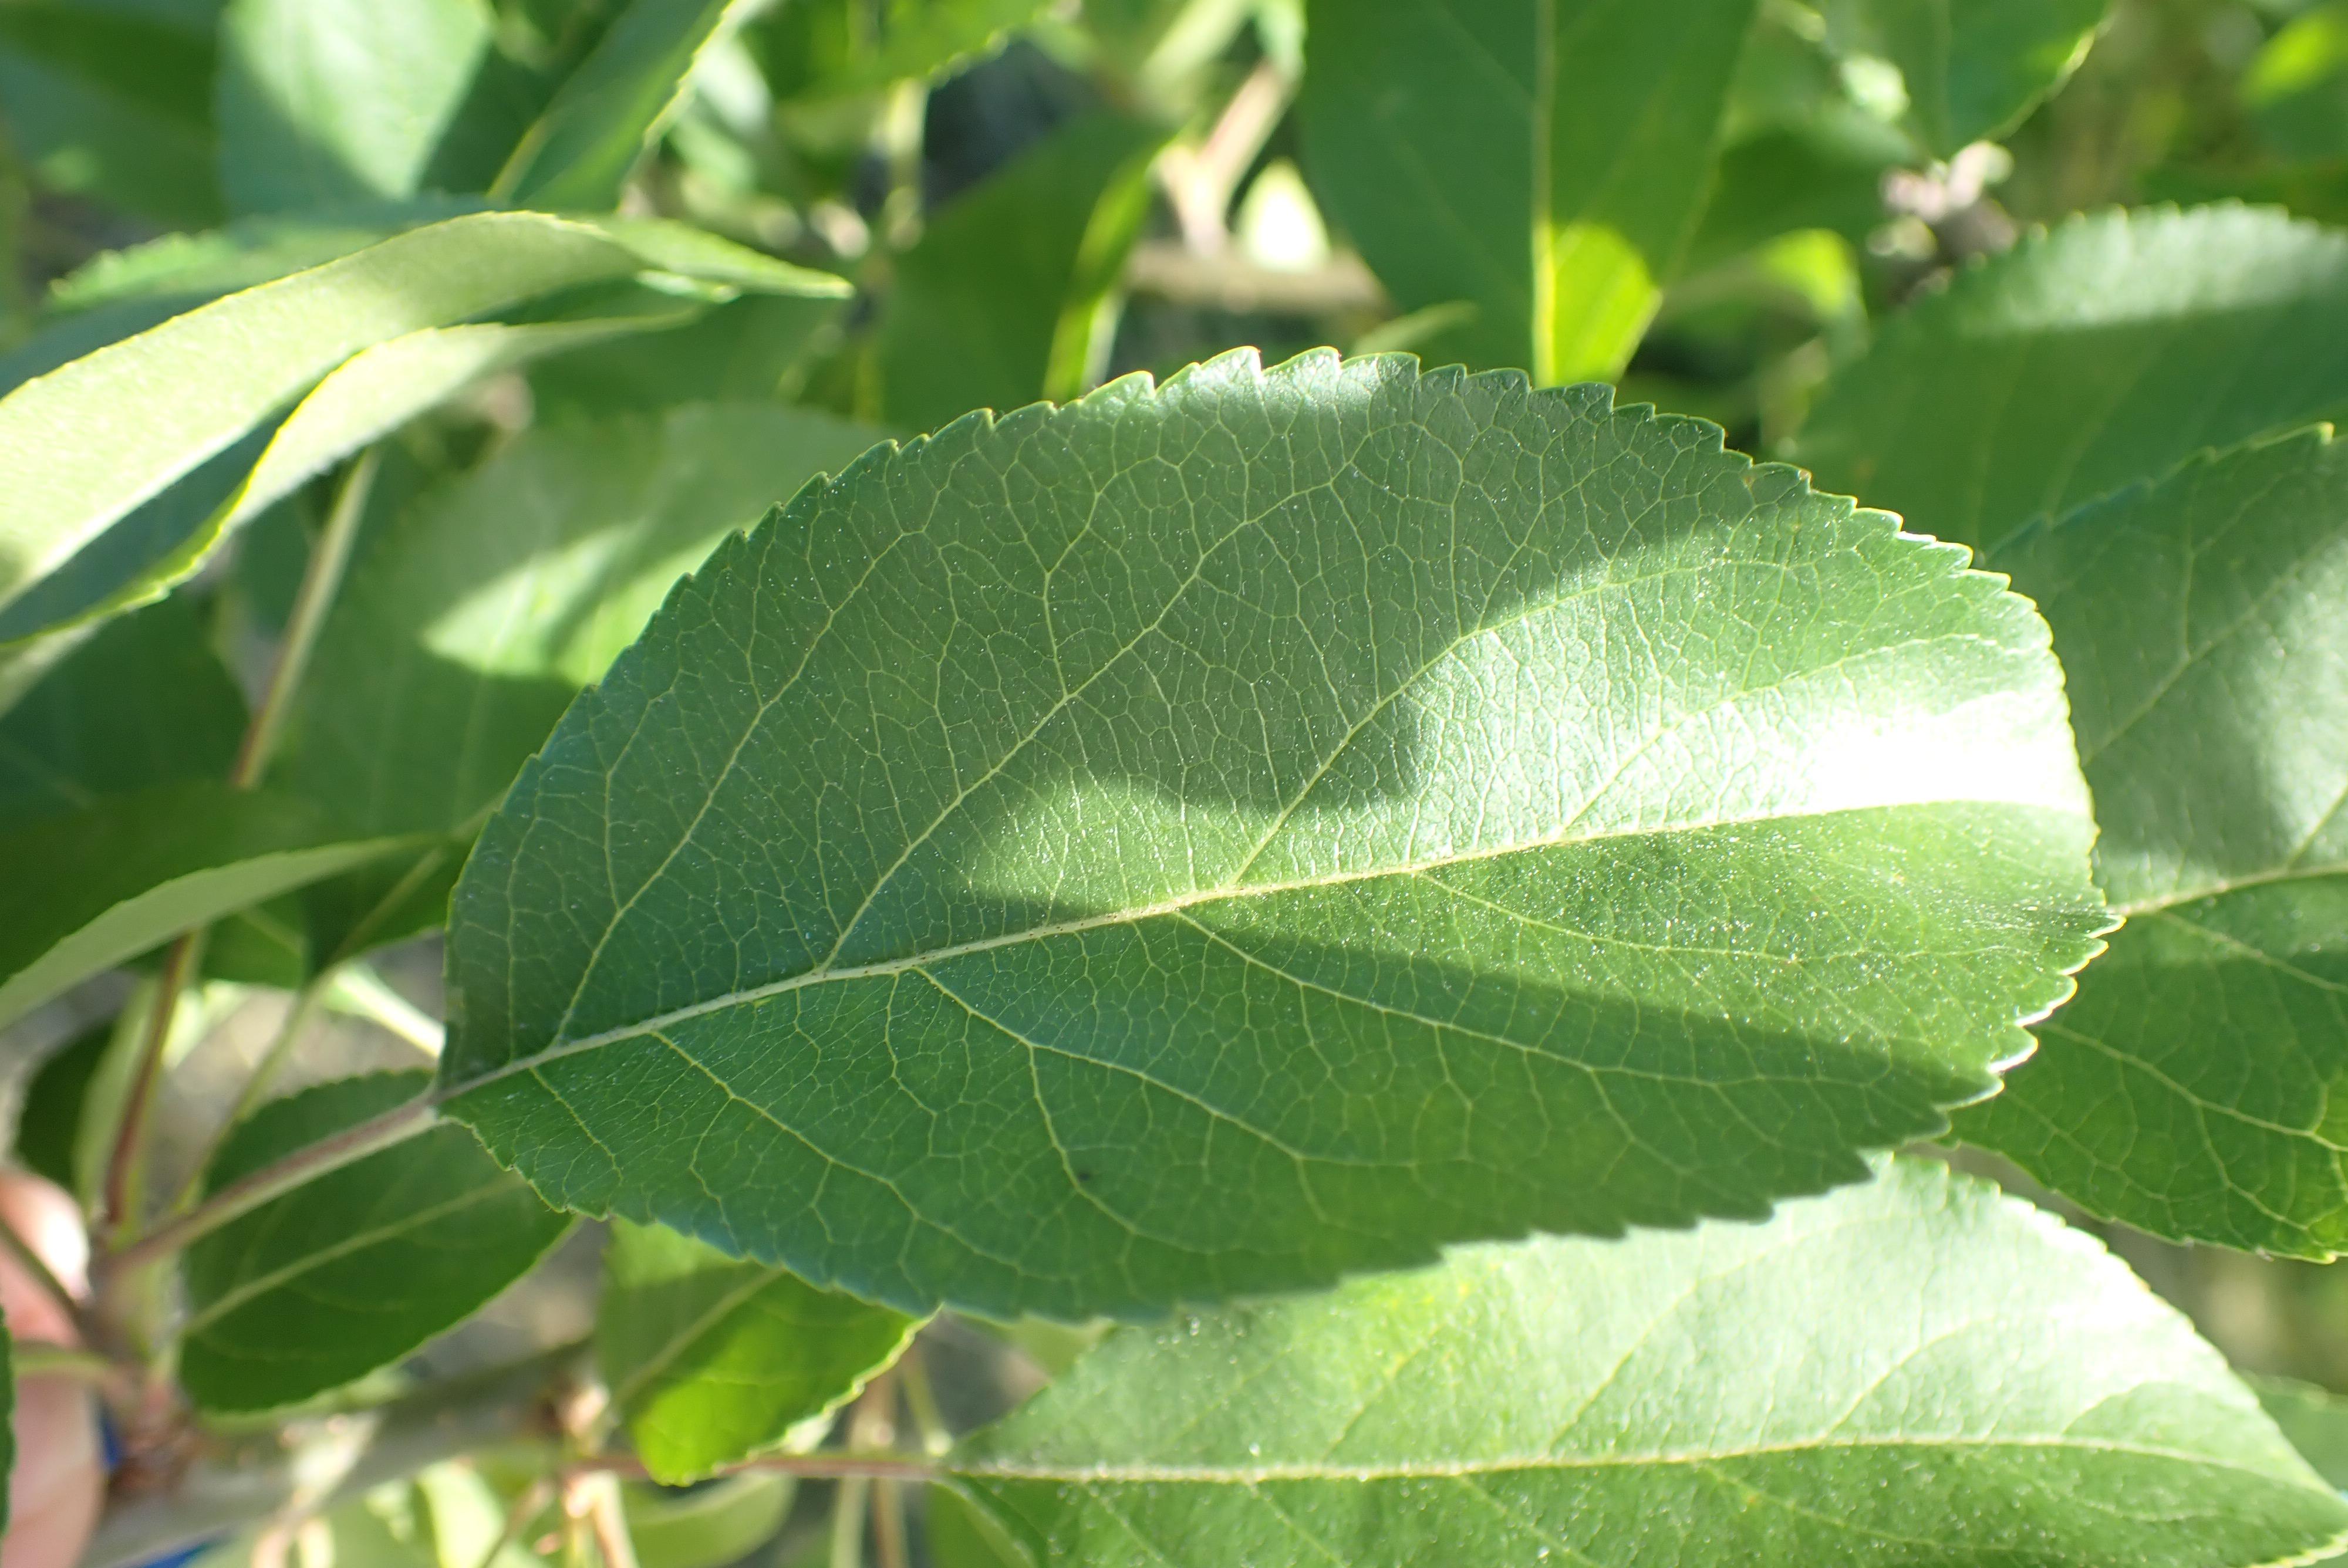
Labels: healthy